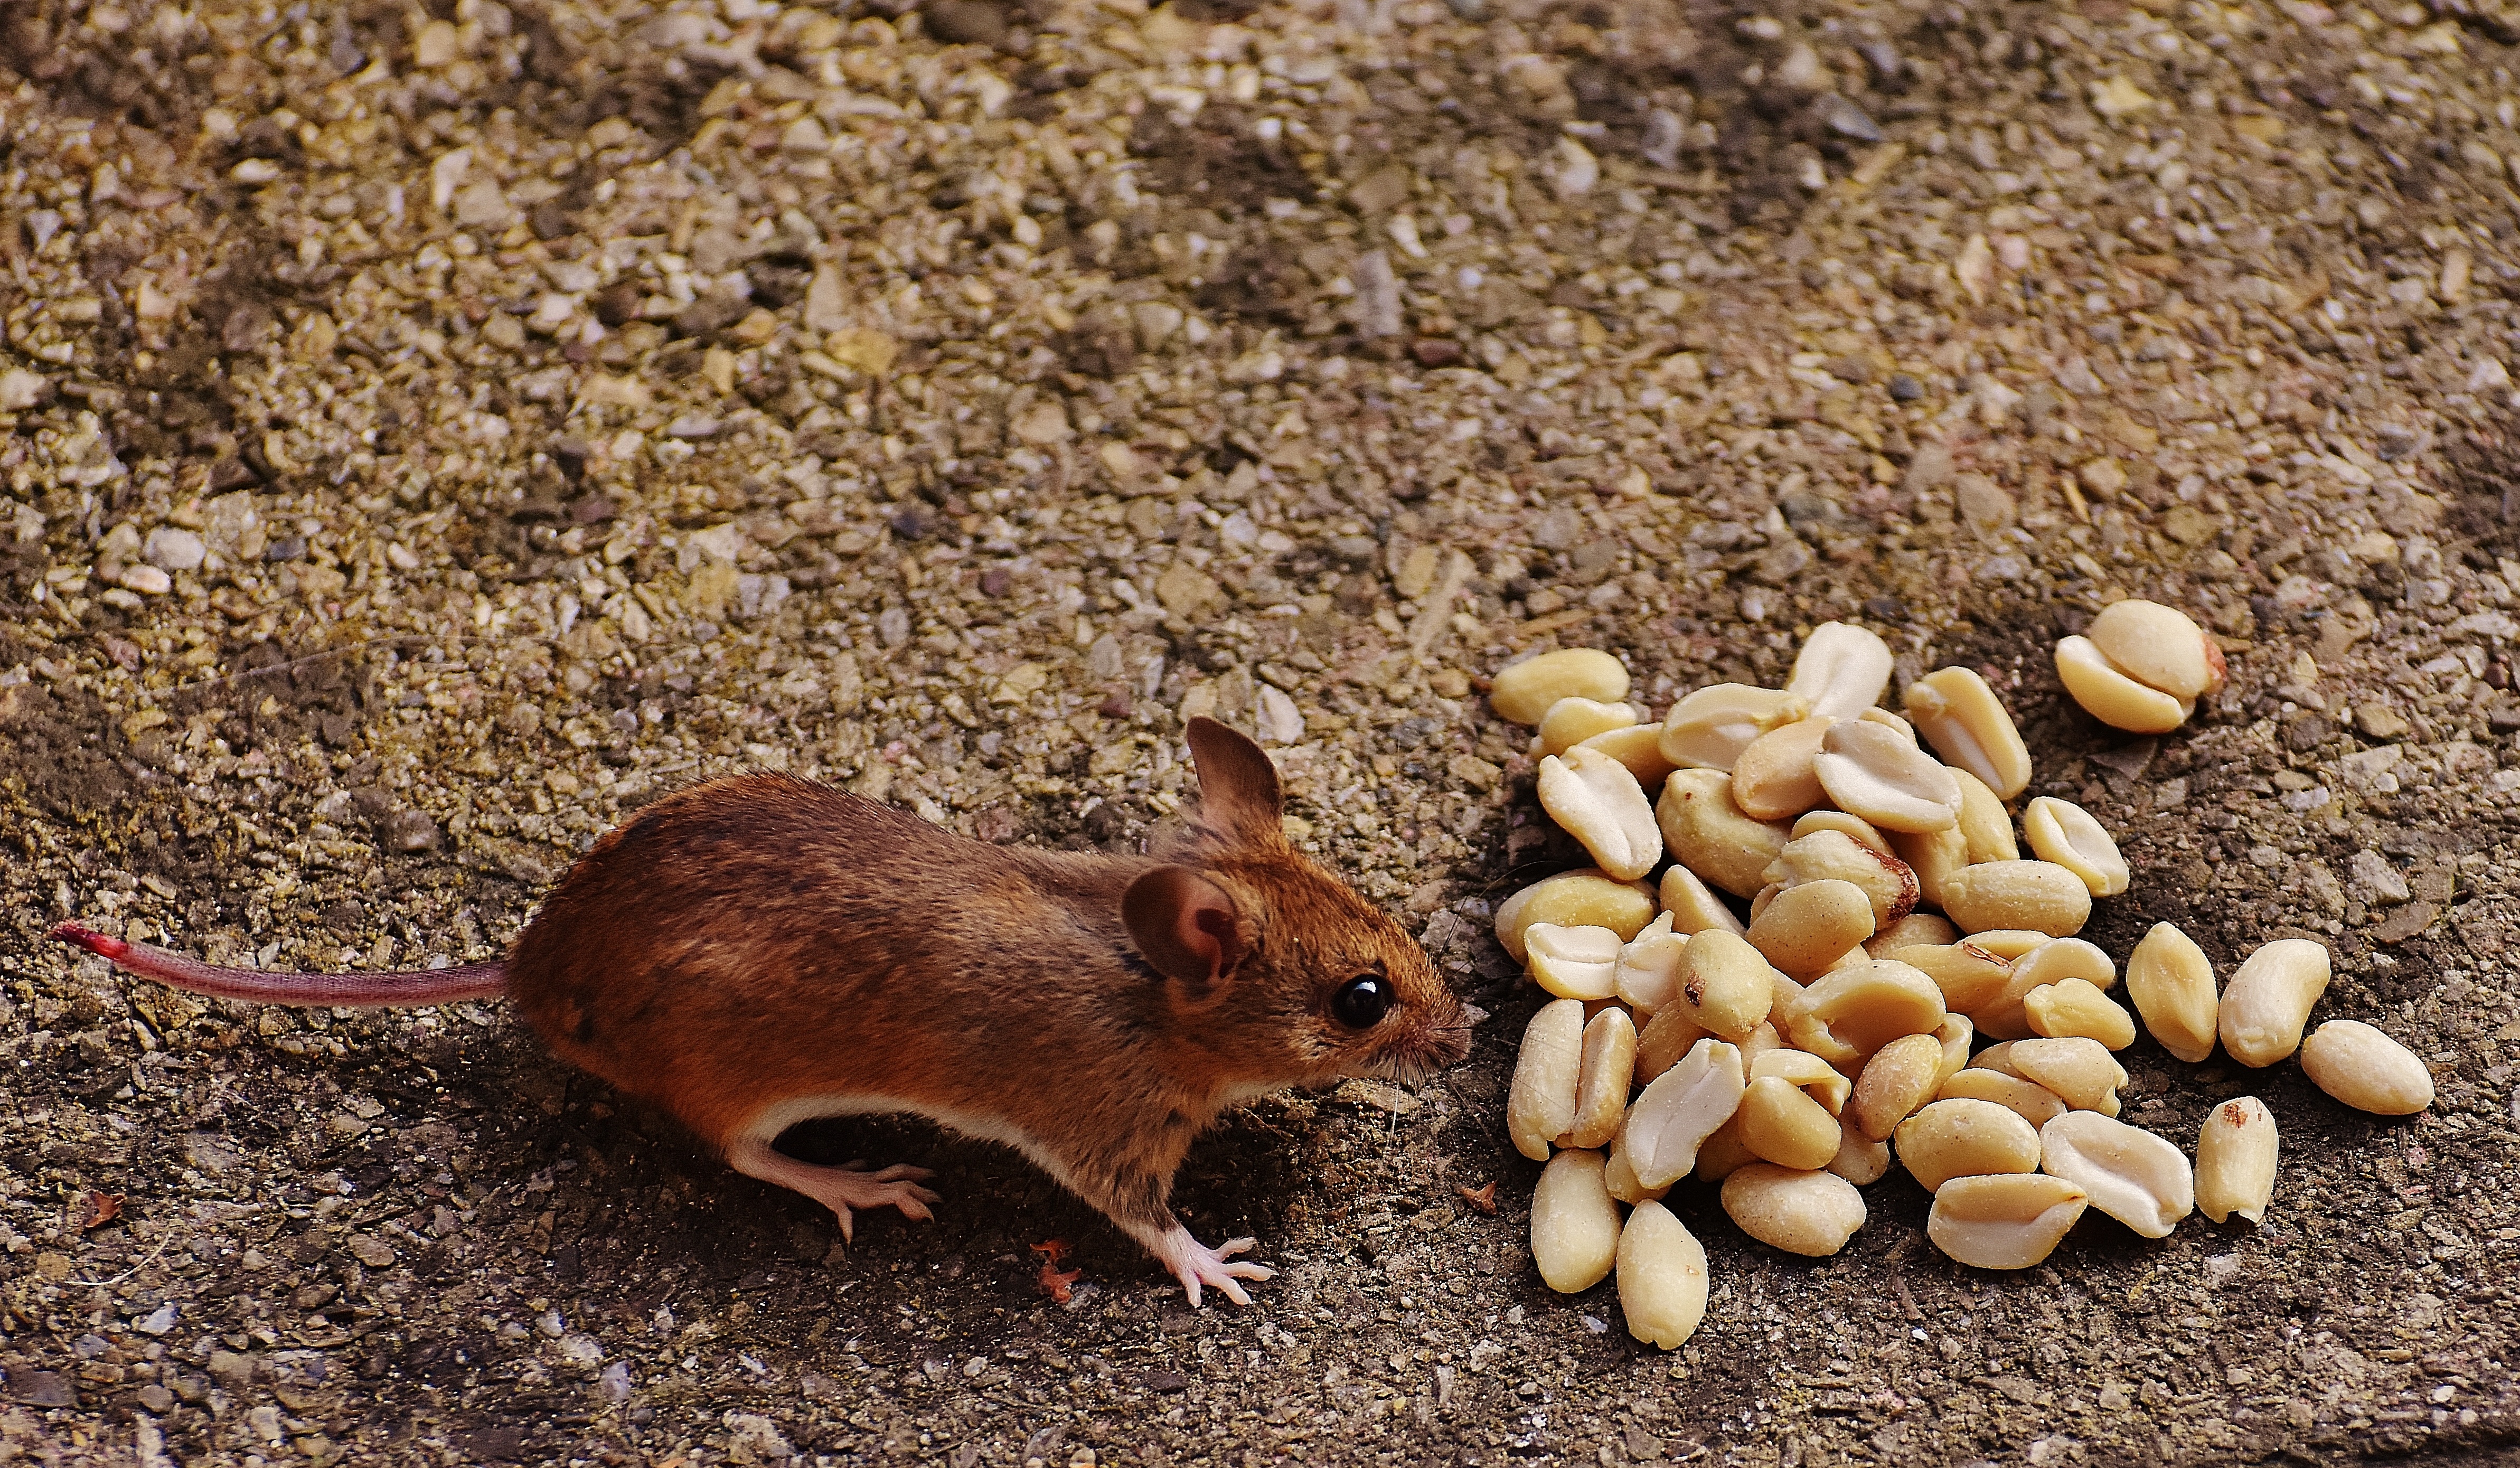
nature, sweet, mouse, animal, cute, wildlife, fur, small, brown, soil, mammal, rodent, fauna, vertebrate, funny, nager, mice, button eyes, wood mouse, apodemus sylvaticus, muridae